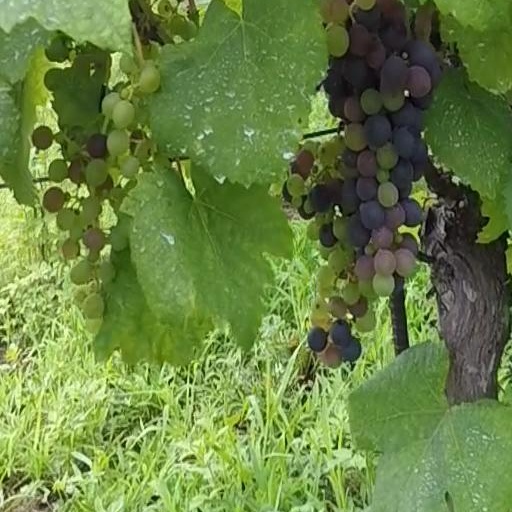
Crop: grape